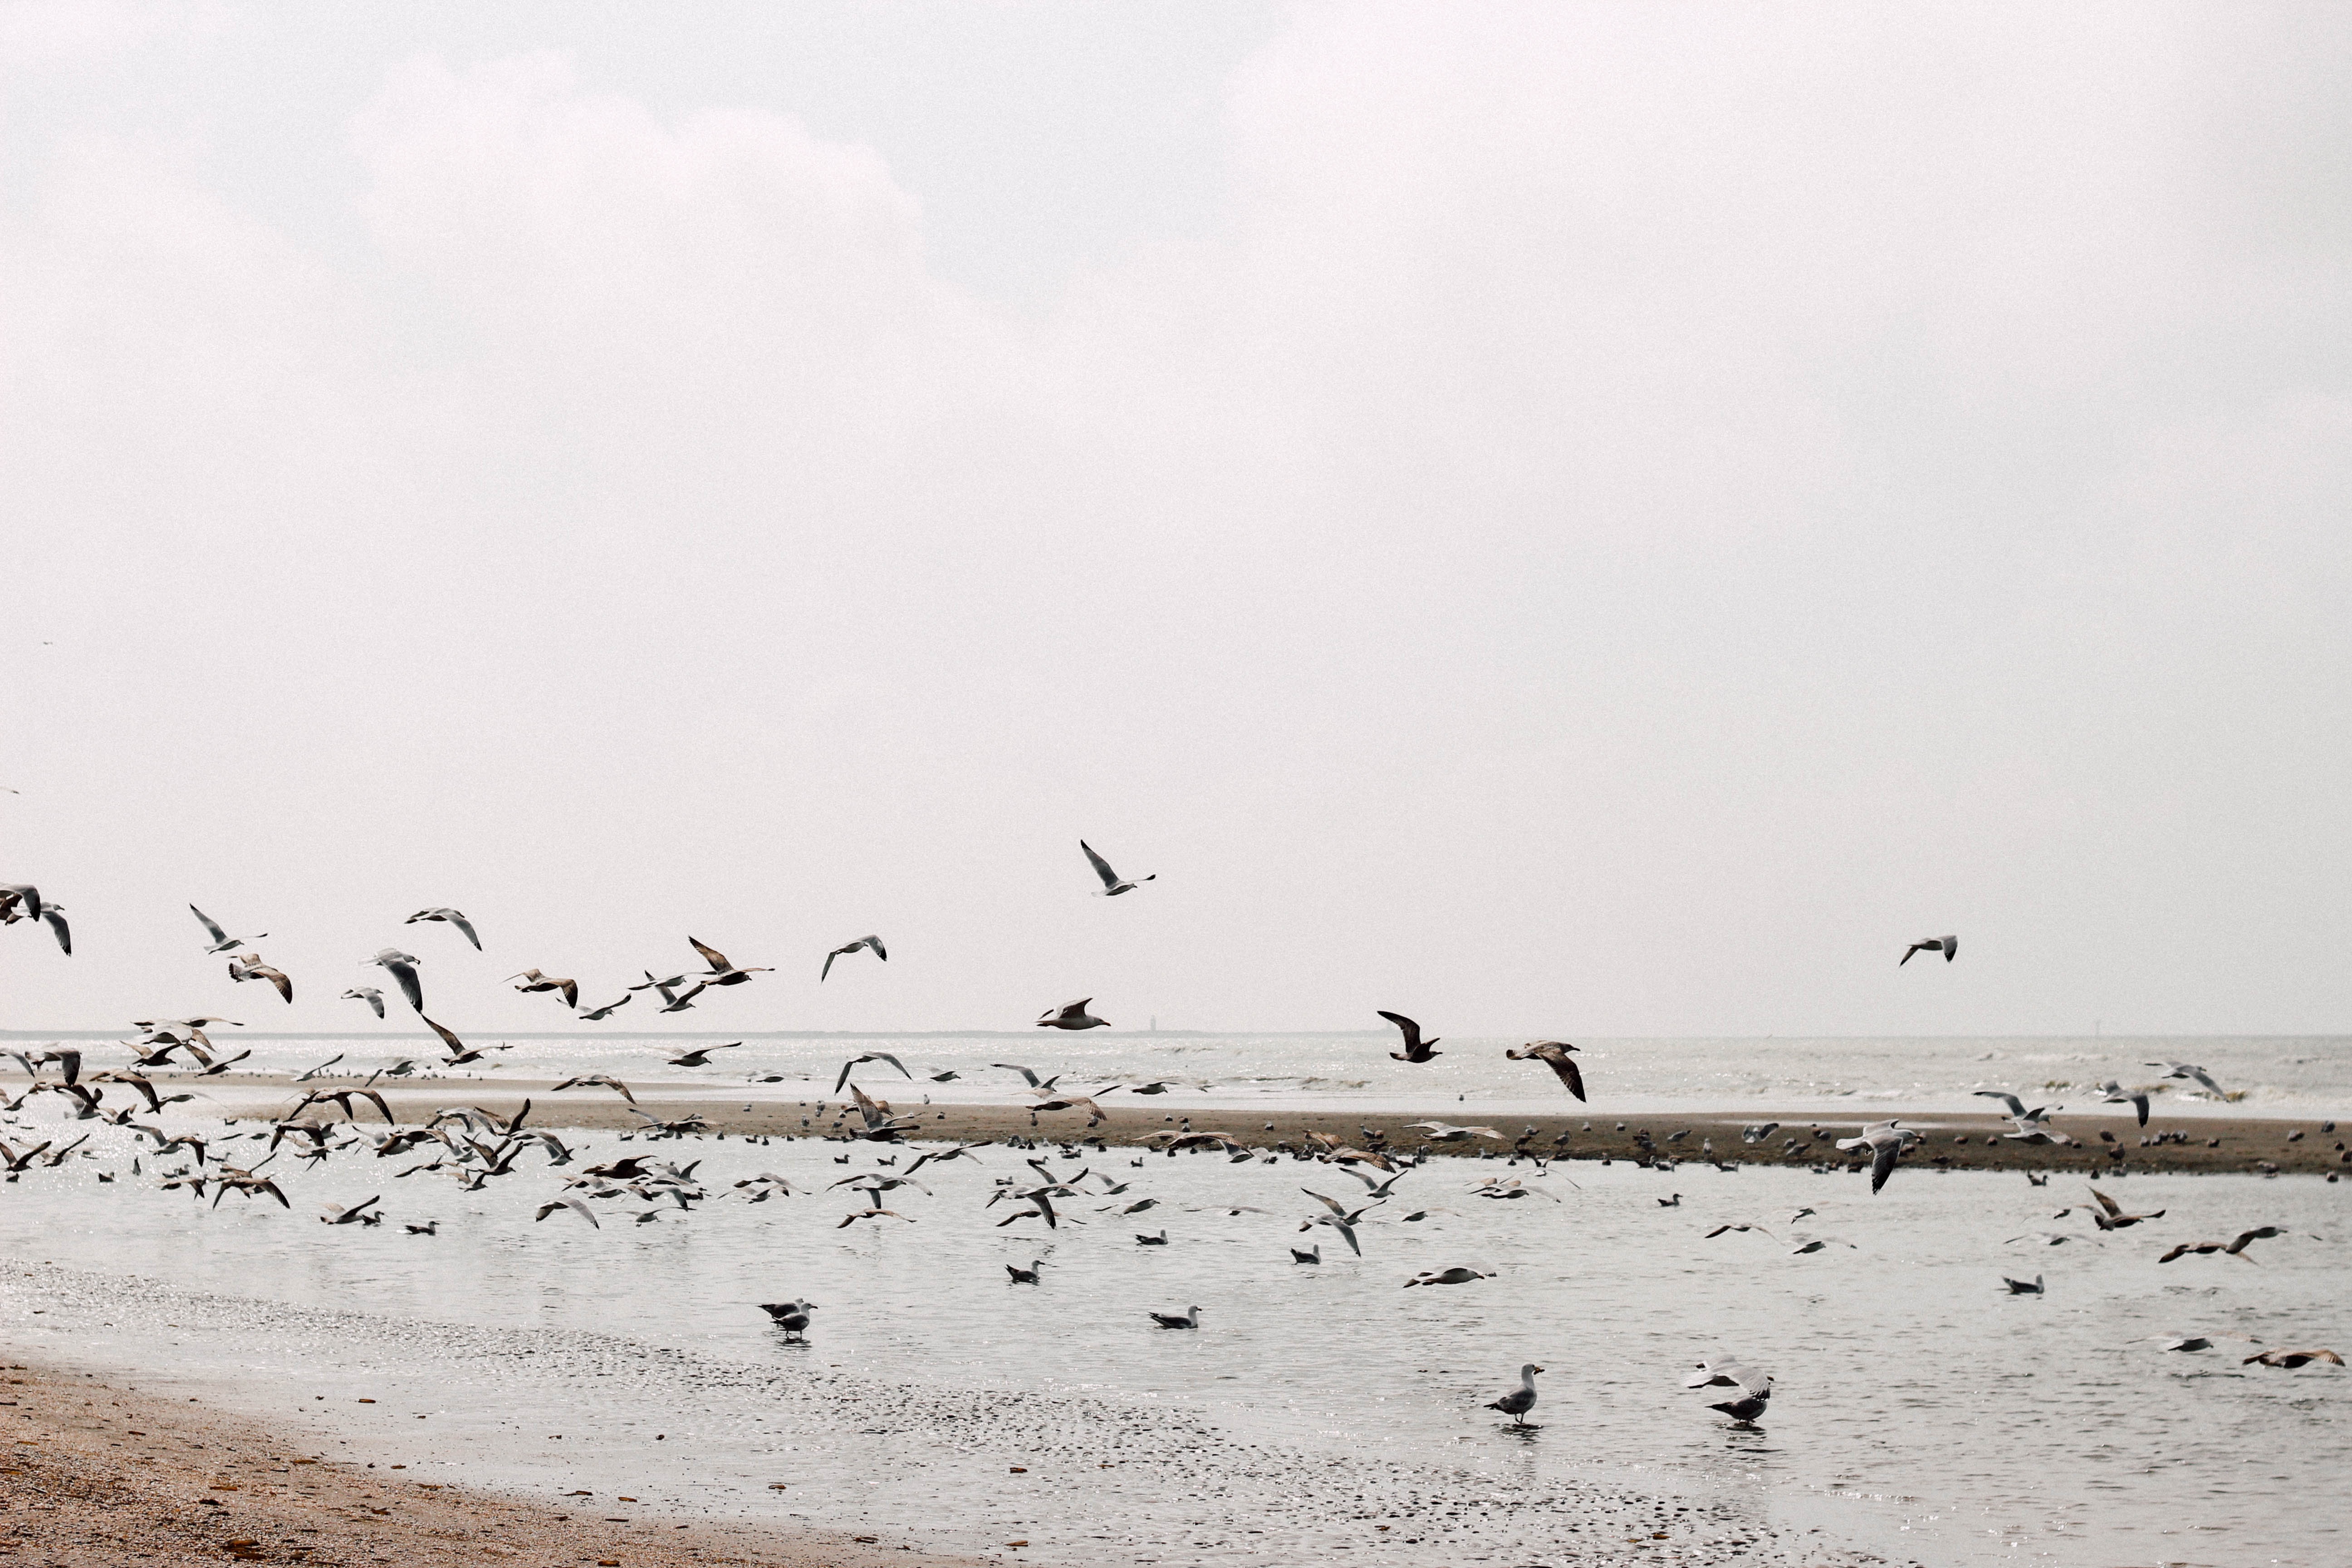
beach, sea, sand, bird, seabird, flock, wetland, water bird, bird migration, mudflat, animal migration